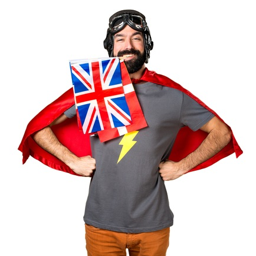
happy superhero with a lot of flags